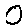
Label: 0